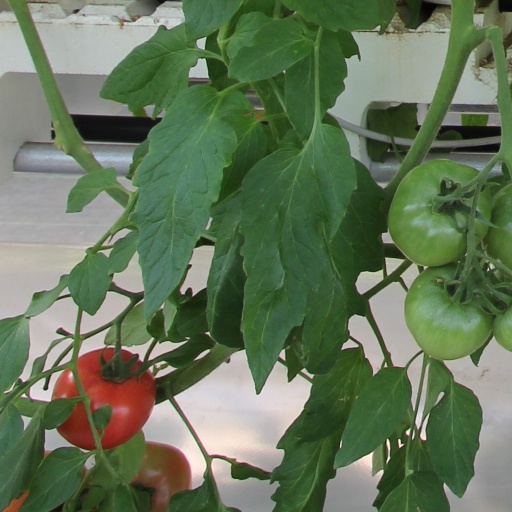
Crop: tomato